Harry Laxton

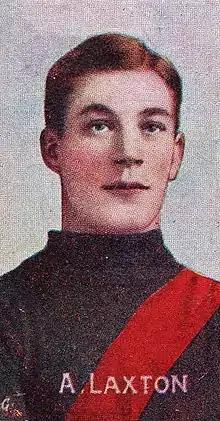
Cigaretter card of Laxton in 1908

Herbert Jackson 'Harry' Laxton (22 August 1879 – 16 January 1947) was an Australian rules footballer who played with Essendon in the Victorian Football League (VFL).